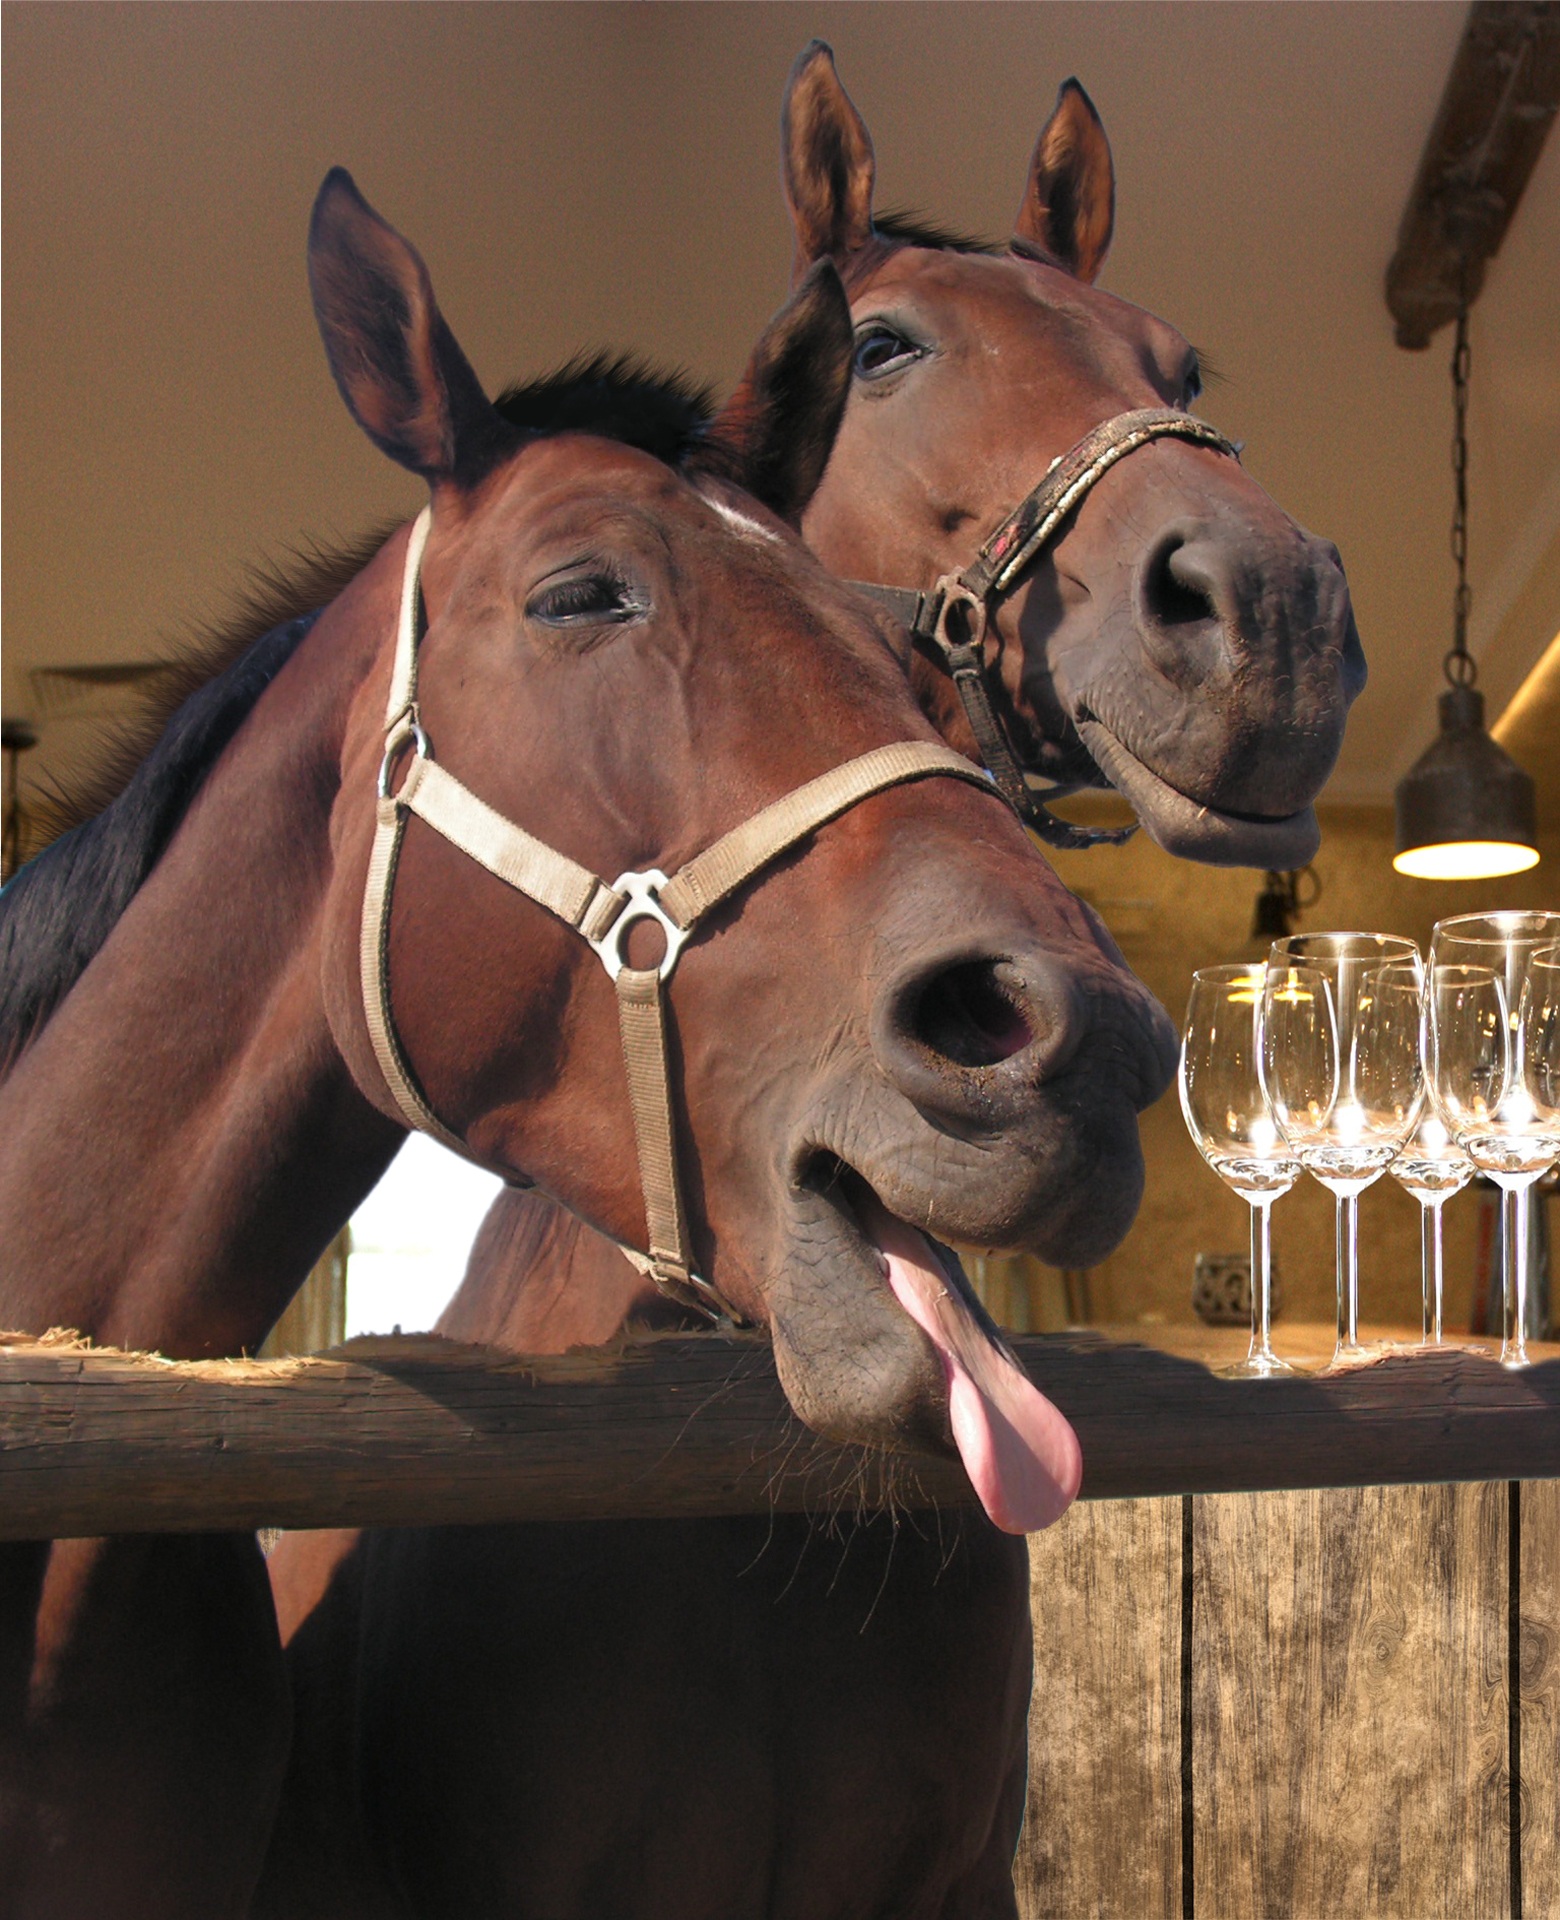
hand, silhouette, architecture, street, farm, old, city, urban, isolated, land, bar, wild, tattoo, ranch, horse, banner, usa, rein, mammal, stallion, mane, landmark, hat, black, skull, beer, label, bridle, england, west, art, american, background, drawing, design, head, cowboy, culture, carriage, western, style, horseshoe, texas, pub, rodeo, sheriff, element, halter, ranger, theme, pack animal, horse like mammal, horse tack